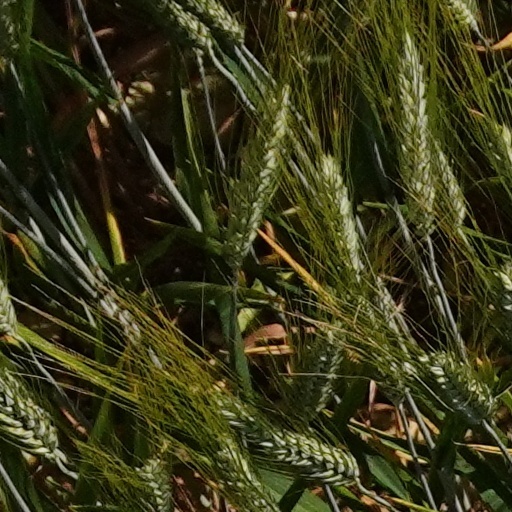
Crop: wheat